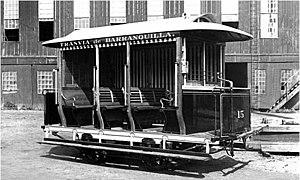
Le tramway de Barranquilla a été un réseau de tramway créé à Barranquilla, en Colombie. À l'initiative de Francisco Javier Cisneros qui obtient la concession de l'exploitation du tramway en 1887, et après deux ans de travaux, il est inauguré en 1890. Accueilli immédiatement avec enthousiasme par les Barranquilleros et considéré comme une avancée extraordinaire, le tramway, qui est à traction hippomobile, est composé de wagons d'une capacité allant de 9 à 15 passagers et tirés par des mules. Deux lignes sont construites, partant d'une station à proximité de la gare Montoya et desservant ensuite les rues principales et points clés de la ville. Des projets de modernisation du tramway non concrétisés, l'obsolescence de ses infrastructures et un service de bus s'améliorant dans le même temps signent la fin de ses activités en 1927.